Romanticism in evolution theory

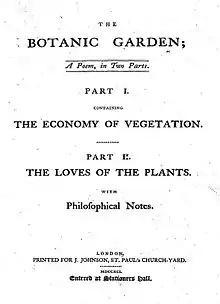

Erasmus Darwin, grandfather of Charles Darwin, was born in Nottinghamshire on 12 December 1731 and died on 18 April 1802. He was a successful physician, botanist, and poet who contributed heavily to evolution theory through his works as a writer-naturalist. Though he is most often linked to the Age of Enlightenment and was an enthusiastic proponent of Materialism, Erasmus Darwin's literary contributions popularized interest in the natural world, connecting him to the Romantic movement as well.